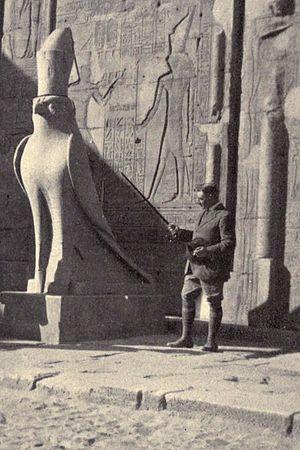
Arthur Weigall, de son nom complet Arthur Edward Pears Weigall, né le 20 novembre 1880 à Saint-Hélier et mort le 2 ou le 3 janvier 1934 à Londres, est un égyptologue britannique, inspecteur général des Antiquités entre 1905 et 1914.